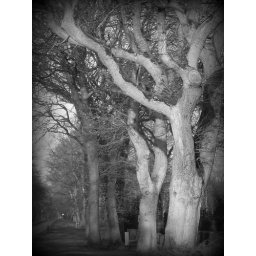
in black and white